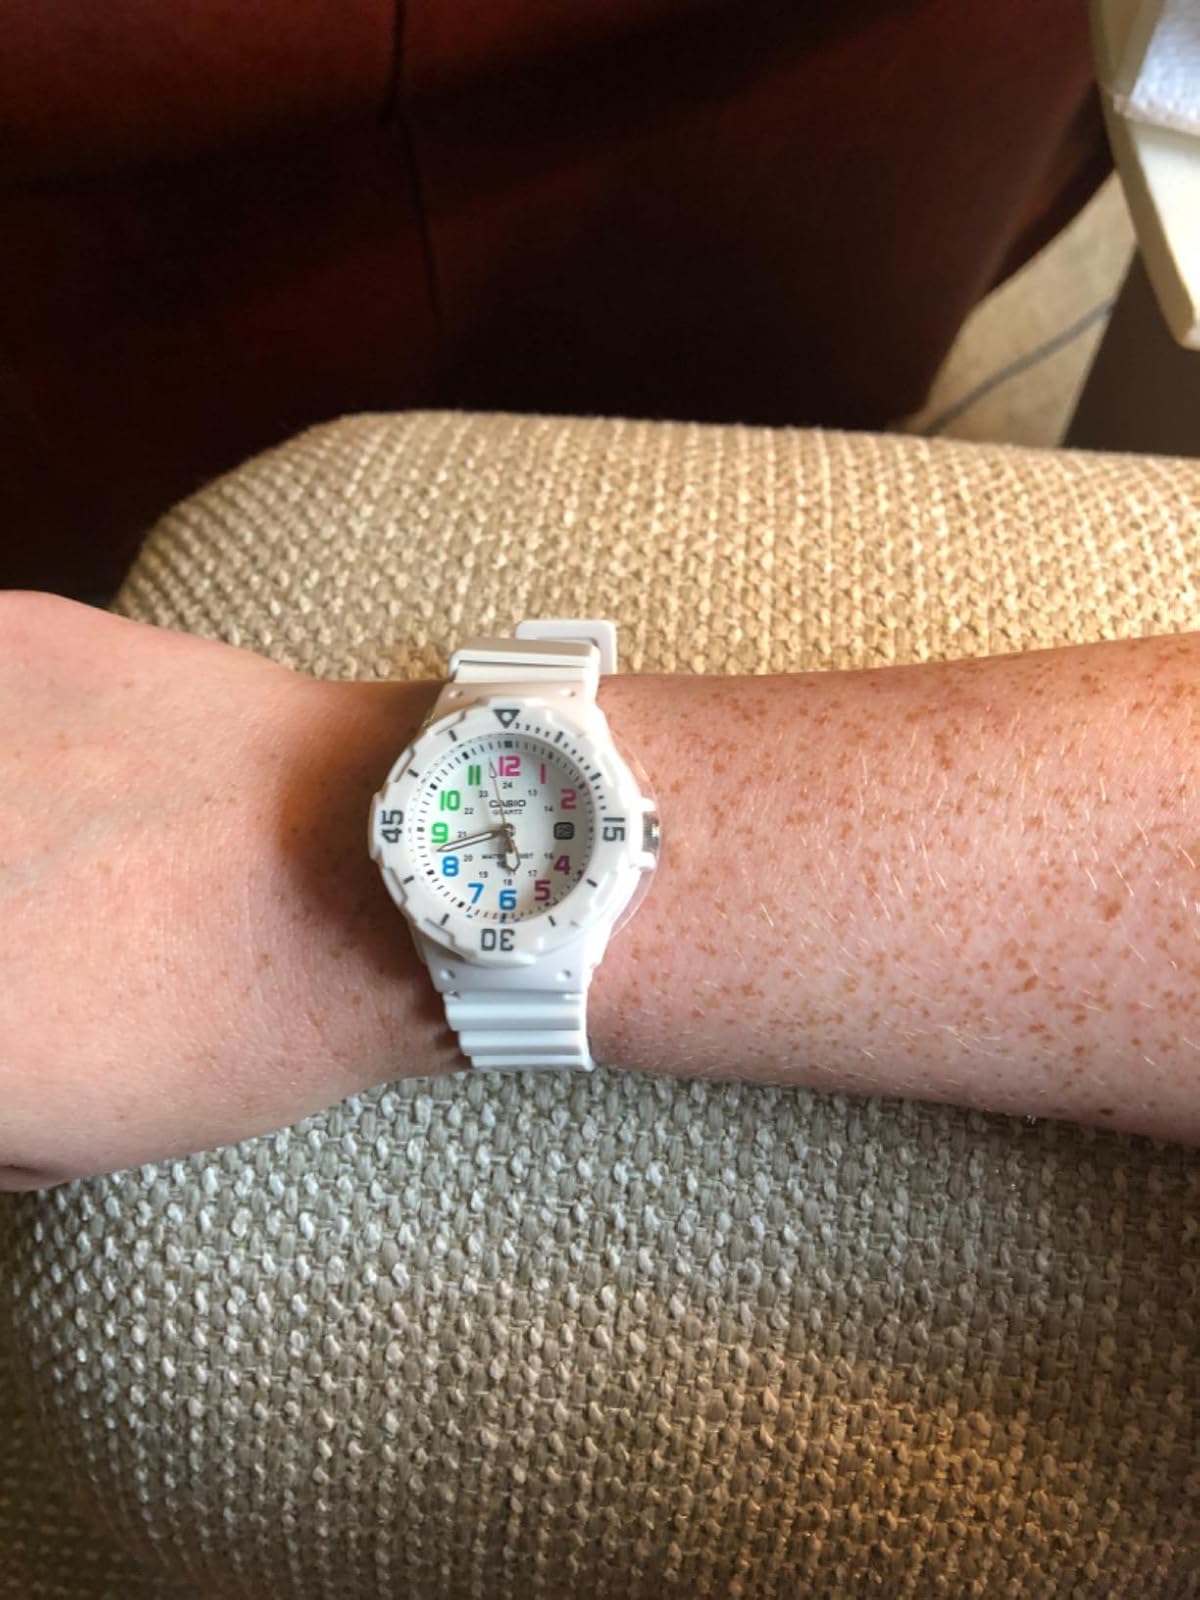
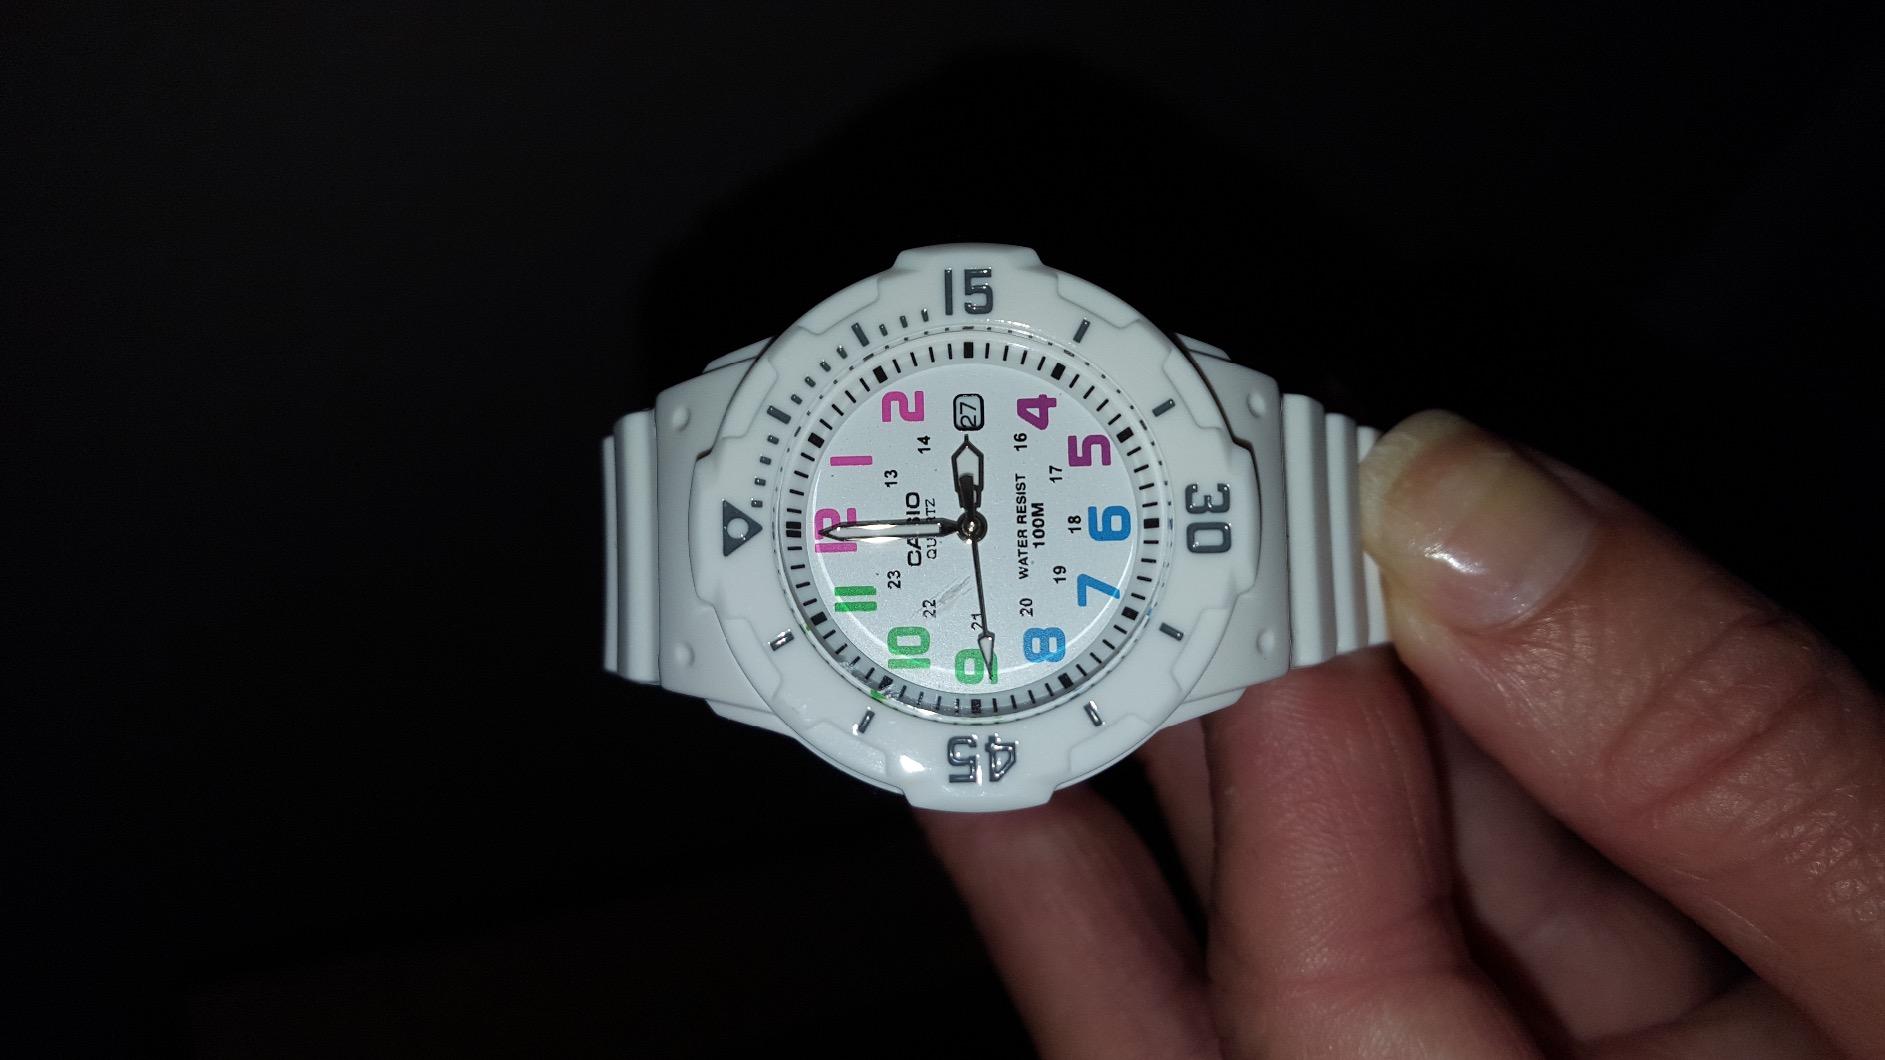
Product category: accessories_watch
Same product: yes